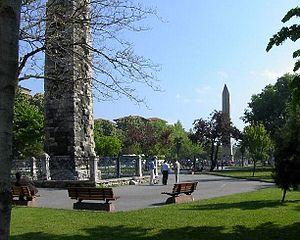
Les courses de chars constituaient l'événement à nature sportive et religieuse majeure de l’Antiquité grecque, de l’Empire romain et de l'Empire byzantin, pratiqué dans le cadre de nombreux jeux panhelléniques. Les graves blessures et quelquefois la mort que ces courses pouvaient entraîner pour les participants donnaient à l'épreuve une dimension spectaculaire qui contribua à son succès auprès du public. Chaque char était tiré par un, deux, trois, quatre ou six chevaux. Les chars de compétition étaient conduits par des auriges.
Le Palais d’Antiochos fut un palais de Constantinople dont certaines ruines sont encore visibles de nos jours et était situé près de l’Hippodrome de Constantinople. Construit au Vᵉ siècle, il subsista jusqu’à l’époque paléologienne. Au VIIᵉ siècle une partie du palais fut convertie en église, plus spécifiquement en martyrium qui abrita les restes de sainte Euphémie de l’Hippodrome. Chaque année du sang s’épanchait des reliques qui était recueilli et distribué aux fidèles dans des ampoules de verre.
L'Obélisque « muré », aussi appelé colonne de Constantin VII Porphyrogénète ou colonne murée, est le nom traditionnellement donné à l'obélisque bâti au IVᵉ siècle sur la spina au centre de l'Hippodrome de Constantinople.
Voici une liste des cirques romains non exhaustive.